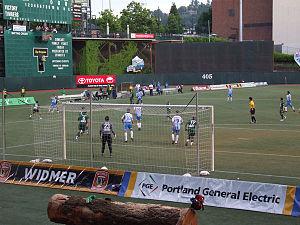
Les Timbers de Portland, sont un club professionnel de football situé à Portland, aux États-Unis, dans l'État de l'Oregon. Ils jouent actuellement dans la Major League Soccer. La franchise des Portland Timbers appartient au groupe Peregrine Sports.